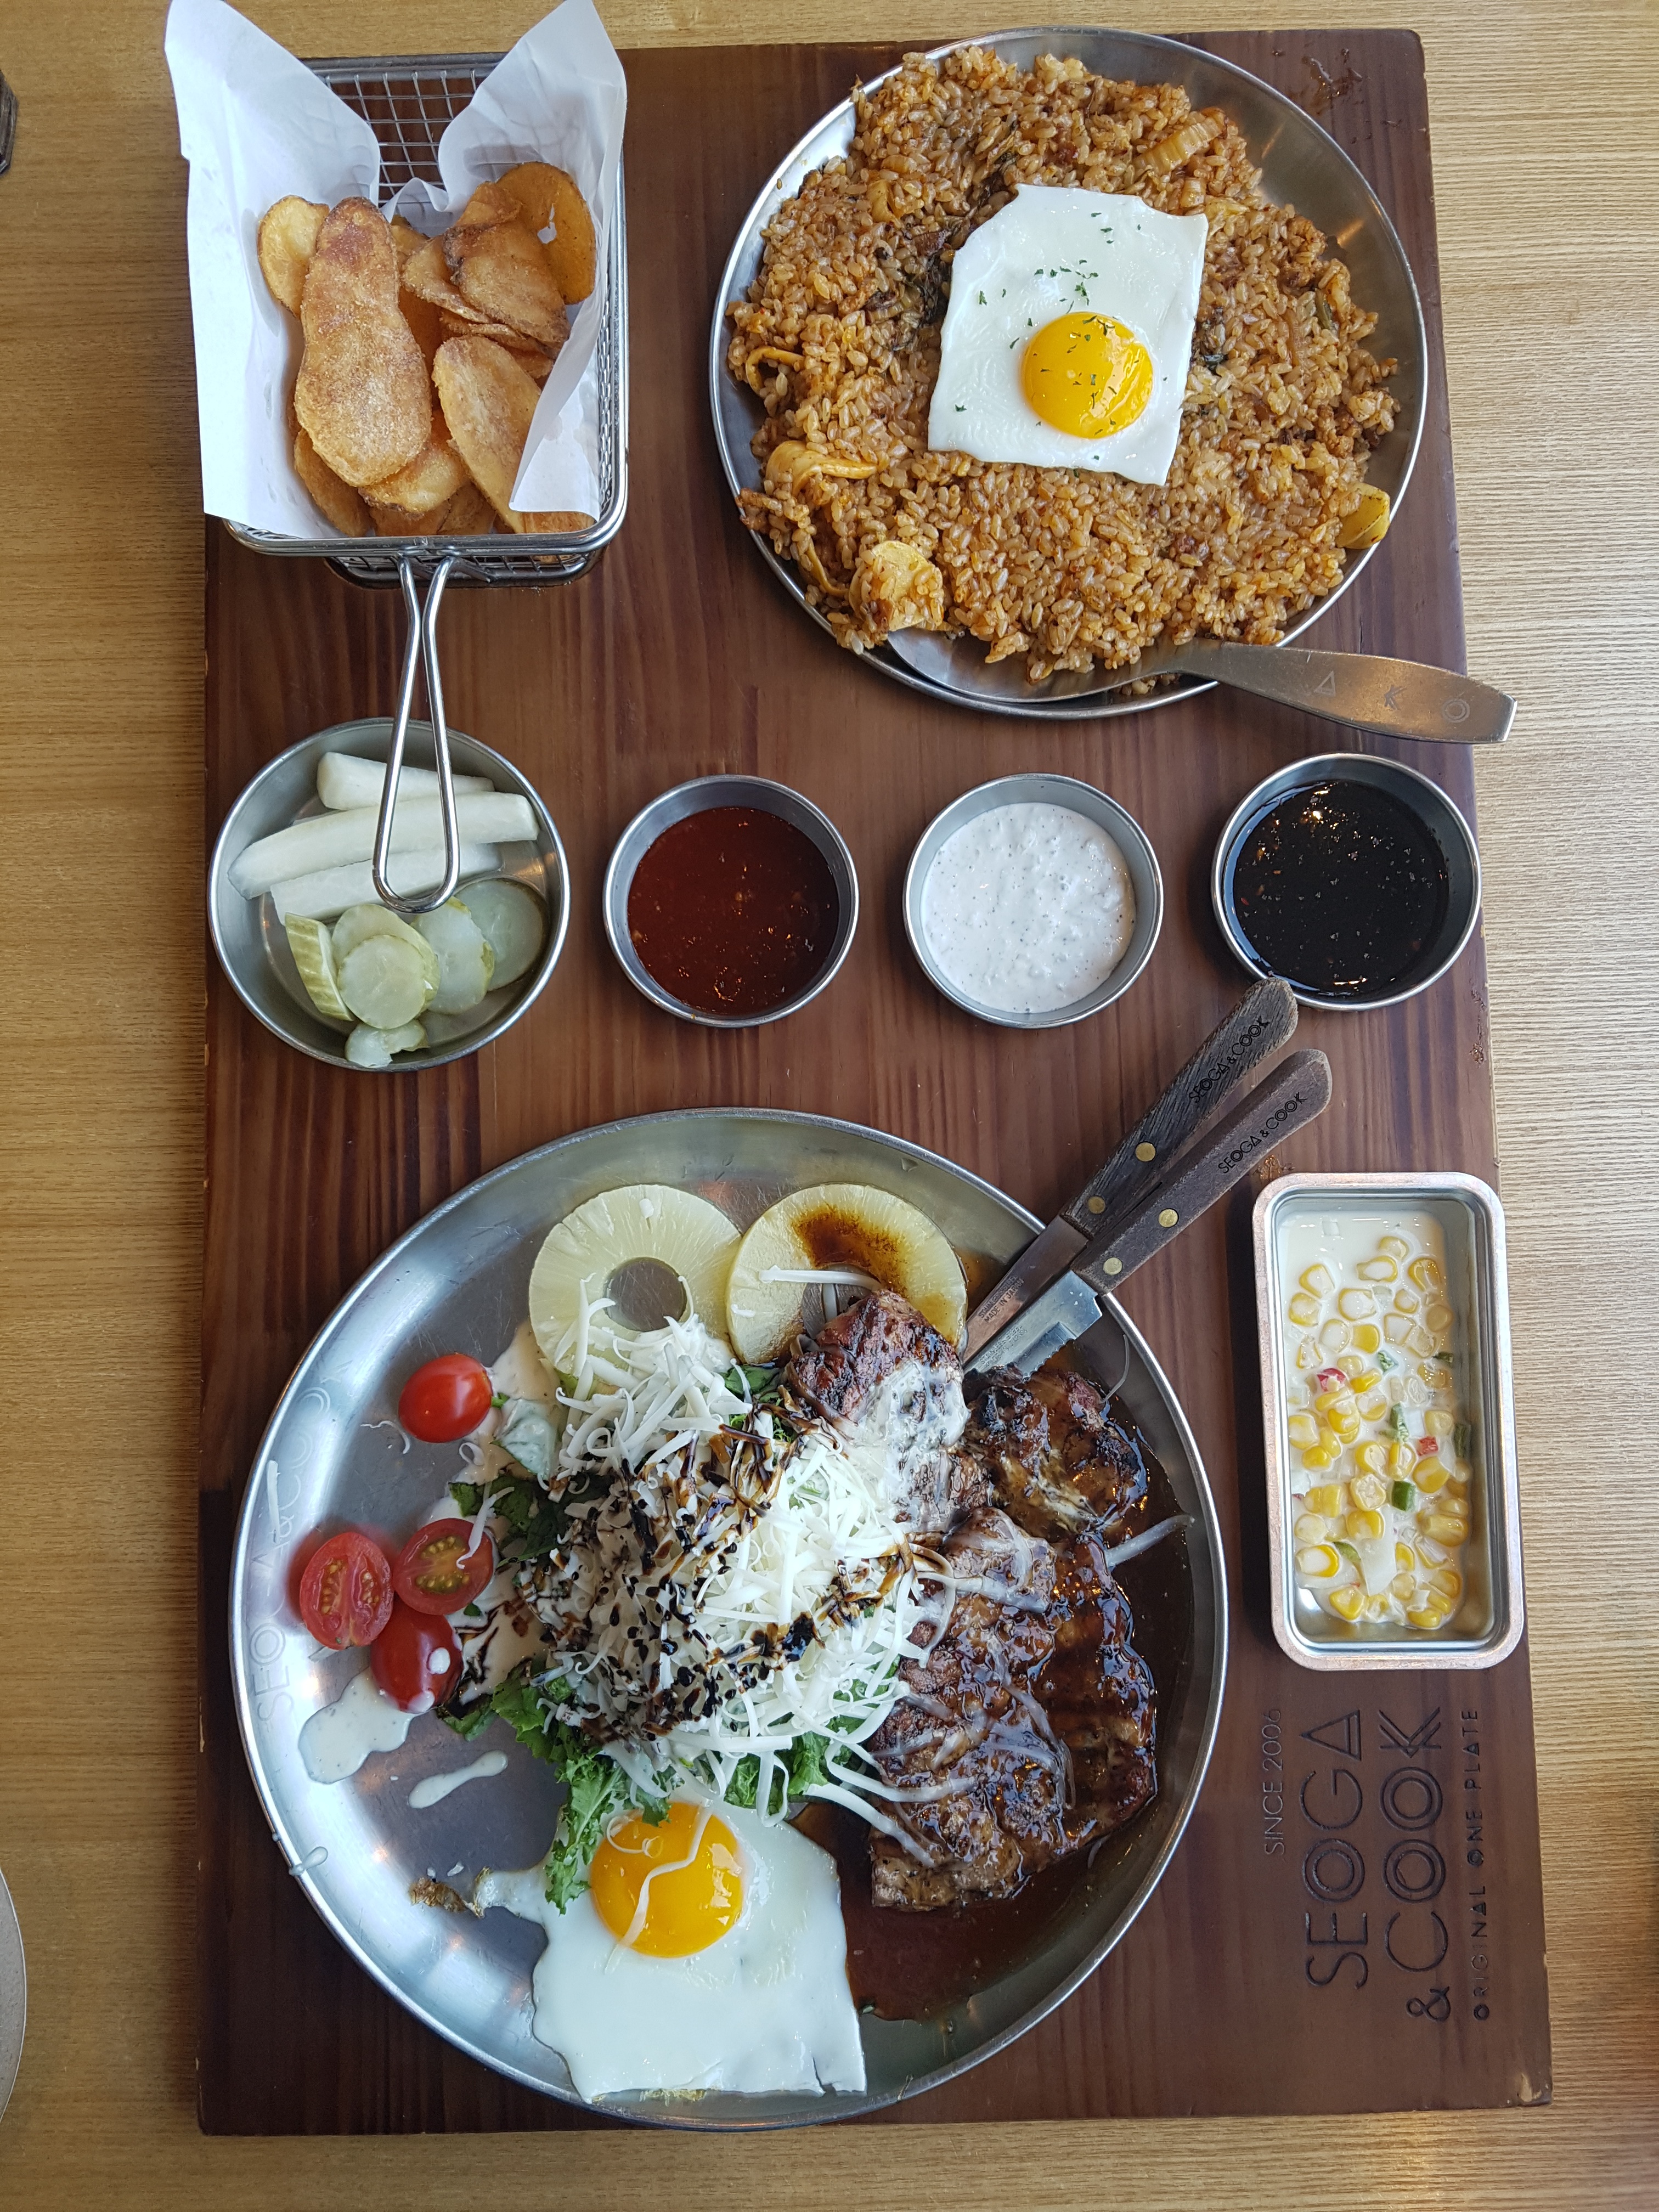
dish, meal, food, produce, breakfast, meat, lunch, cuisine, steak, asian food, brunch, shijiazhuang aenkuk